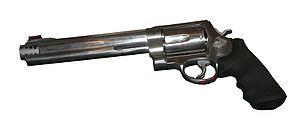
Le frein de bouche est un dispositif situé à l'extrémité ou « bouche » du canon d'une arme à feu. Son rôle est de favoriser la diffusion des gaz de propulsion pour diminuer les effets du recul et le relèvement de l'arme en cas de tir rapide. Les freins de bouche sont utilisés sur les armes de guerre et sur certaines pièces d'artillerie de gros calibre. Ils sont également particulièrement intéressants pour le tir sportif de vitesse où l'immobilité de l'arme est déterminante.